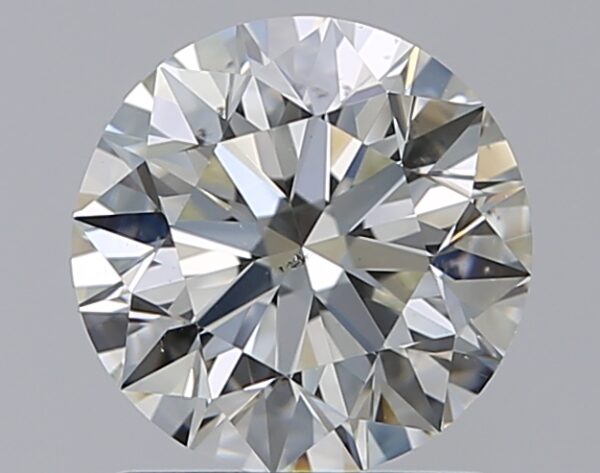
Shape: round
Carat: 1.2
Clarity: SI1
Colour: J
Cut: EX
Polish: EX
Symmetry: EX
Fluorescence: N
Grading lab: GIA
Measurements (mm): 6.71 x 6.76 x 4.26